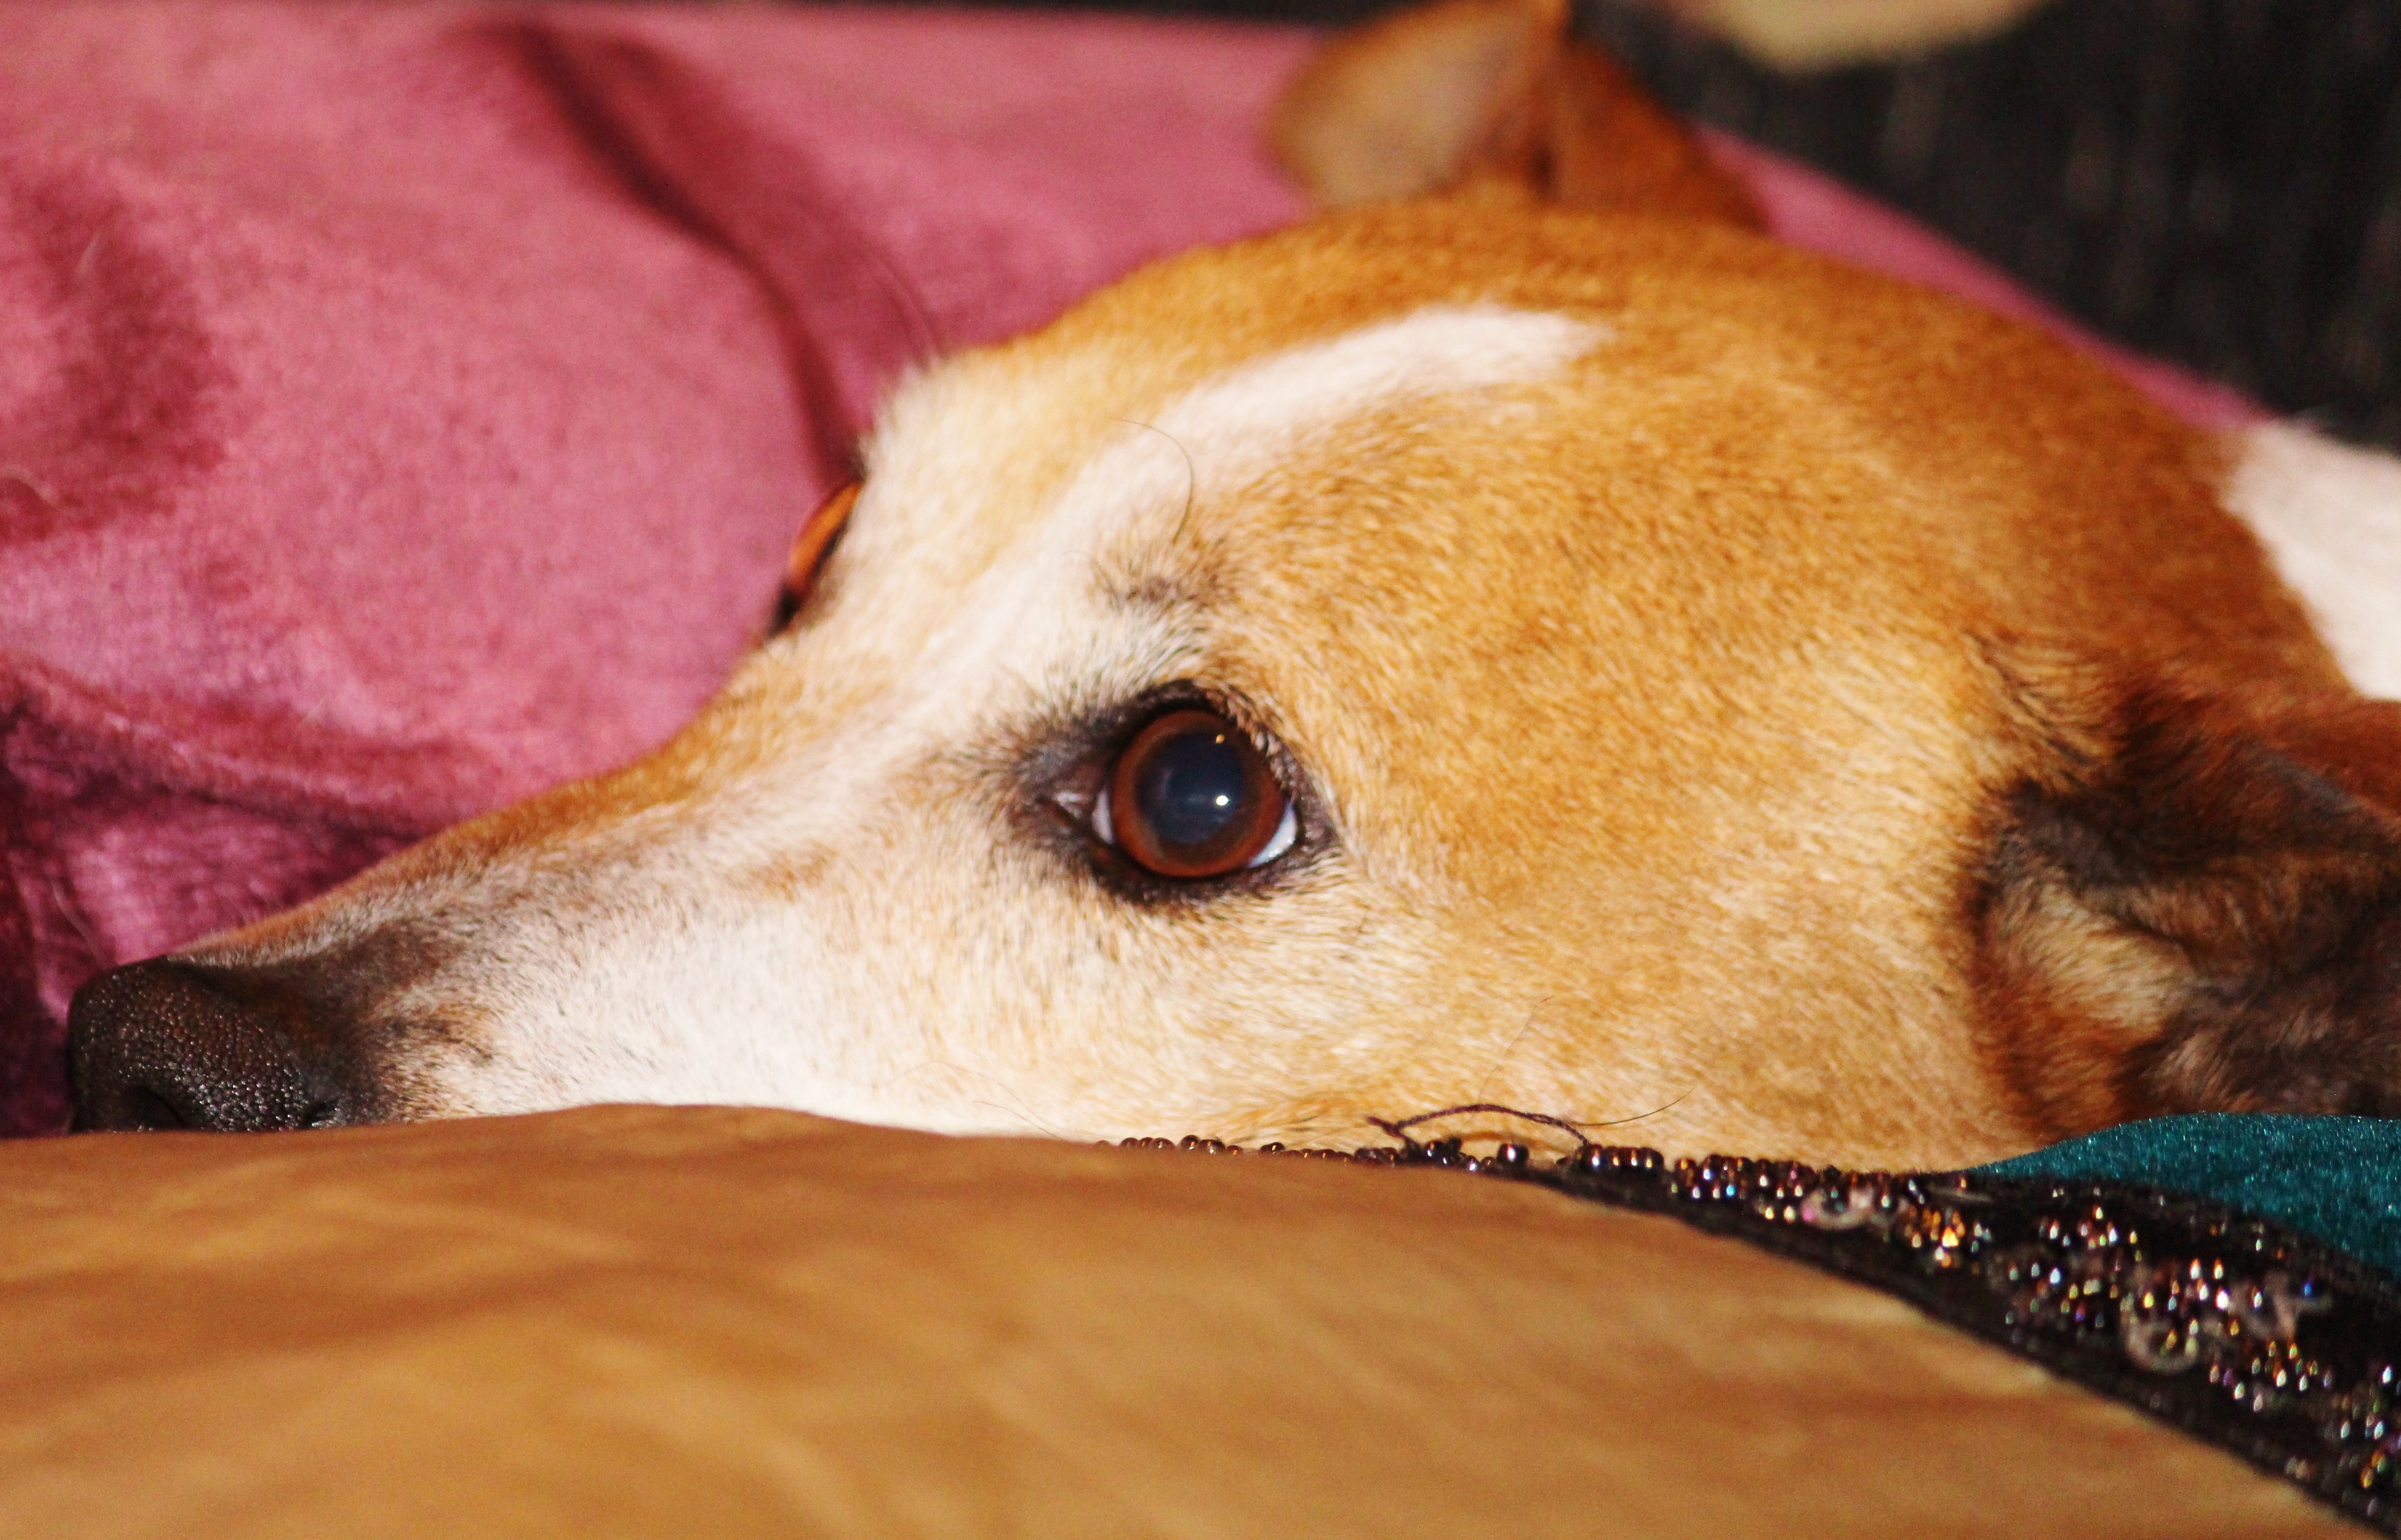
puppy, dog, mammal, close, pillow, hound, close up, nose, snout, head, vertebrate, greyhound, dog head, animal portrait, jack russel, dog like mammal, animal sports